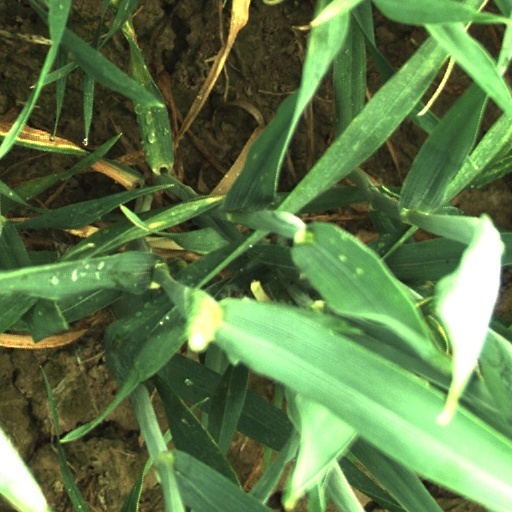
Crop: wheat